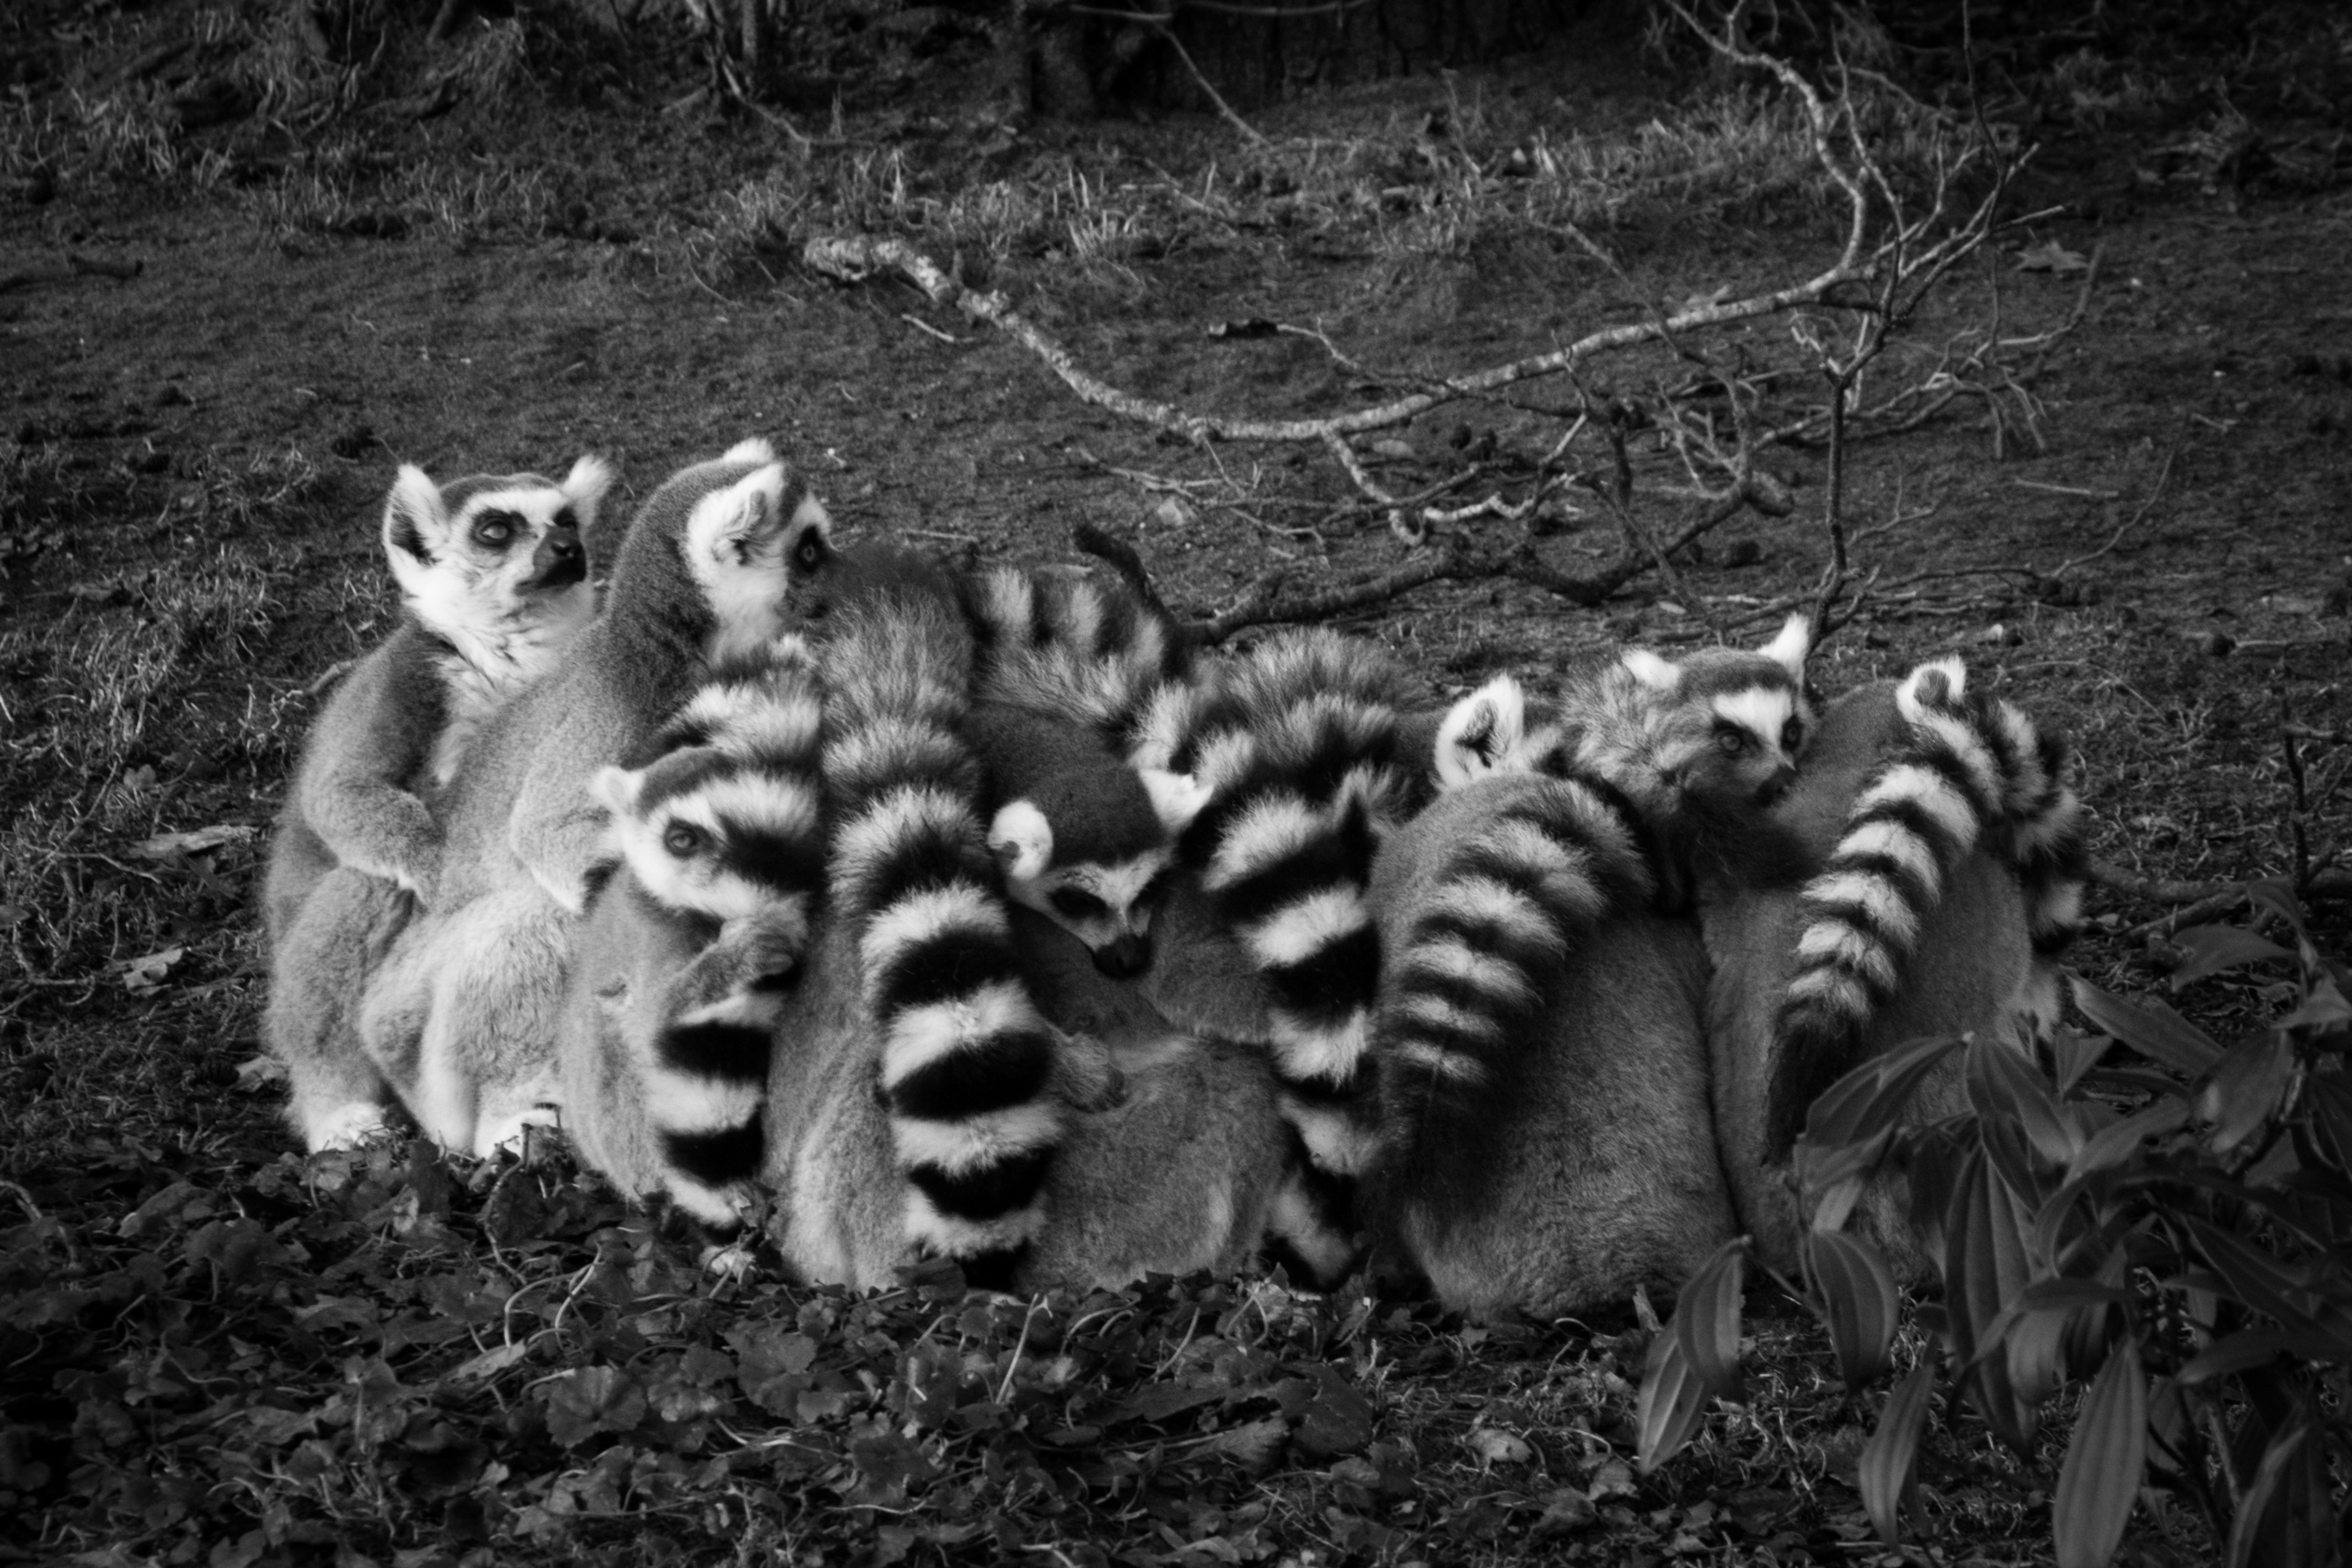
nature, black and white, photography, wildlife, mammal, monochrome, fauna, lemur catta, tiger, animals, mammals, lemurs, lemuridae, monochrome photography, ring tailed lemurs, madagascar cats